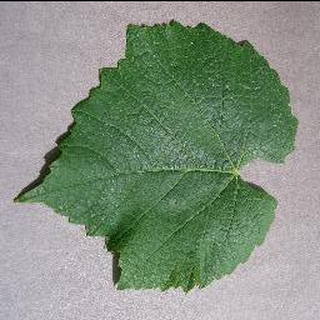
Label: healthy_grape